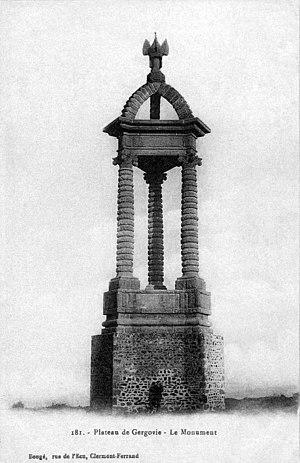
Carte postale noir et blanc des années 1900, éditée par Bougé à Clermont-Ferrand. Représente le premier état du monument de Gergovie ou monument commémoratif à Vercingétorix construit en 1900 sur le plateau de Gergovie dans le département français du Puy-de-Dôme.
Le monument de Gergovie ou monument commémoratif à Vercingétorix est une œuvre de l'architecte clermontois Jean Teillard élevé en 1900 sur le bord oriental du plateau de Gergovie, à quelques kilomètres au sud de Clermont-Ferrand dans le Puy-de-Dôme, pour célébrer la victoire de Vercingétorix sur César sur ce site en 52 av. J.-C.
Le plateau de Gergovie est un plateau de 70 hectares et 744 mètres d'altitude, situé à une dizaine de kilomètres au sud de Clermont-Ferrand, dans le Puy-de-Dôme en Auvergne-Rhône-Alpes. C'est le lieu où se trouvait l'oppidum gaulois de Gergovie, célèbre pour son siège qui vit les troupes de Vercingétorix vaincre les légions romaines de Jules César en 52 av. J.-C..